Royal Chapel of Granada

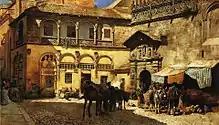
"Market Square in Front of the Sacristy and Doorway of the Cathedral of Granada" in the 19th century, drawing by American Edwin Lord Weeks.

The Nasrid dynasty of Granada was the last Moorish dominion of Al-Andalus to fall in the Reconquista (Reconquest). This occurred in 1492 during the reign of the Catholic Monarchs, with the conquest of the city being an important stage of their combined reign. On September 13, 1504, they declared that they wanted their remains to be taken to Granada, and to this effect a royal charter was issued at Medina del Campo, Castile-León, for the Royal Chapel to be built. The charter states: